Crime in Merseyside

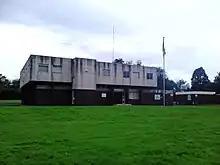
Bebington police station in September 2012

In the year ending 2018, Greater Manchester had around 334,000 recorded crimes, Lancashire had around 165,000 recorded crimes, and Merseyside had 134,000 recorded crimes.